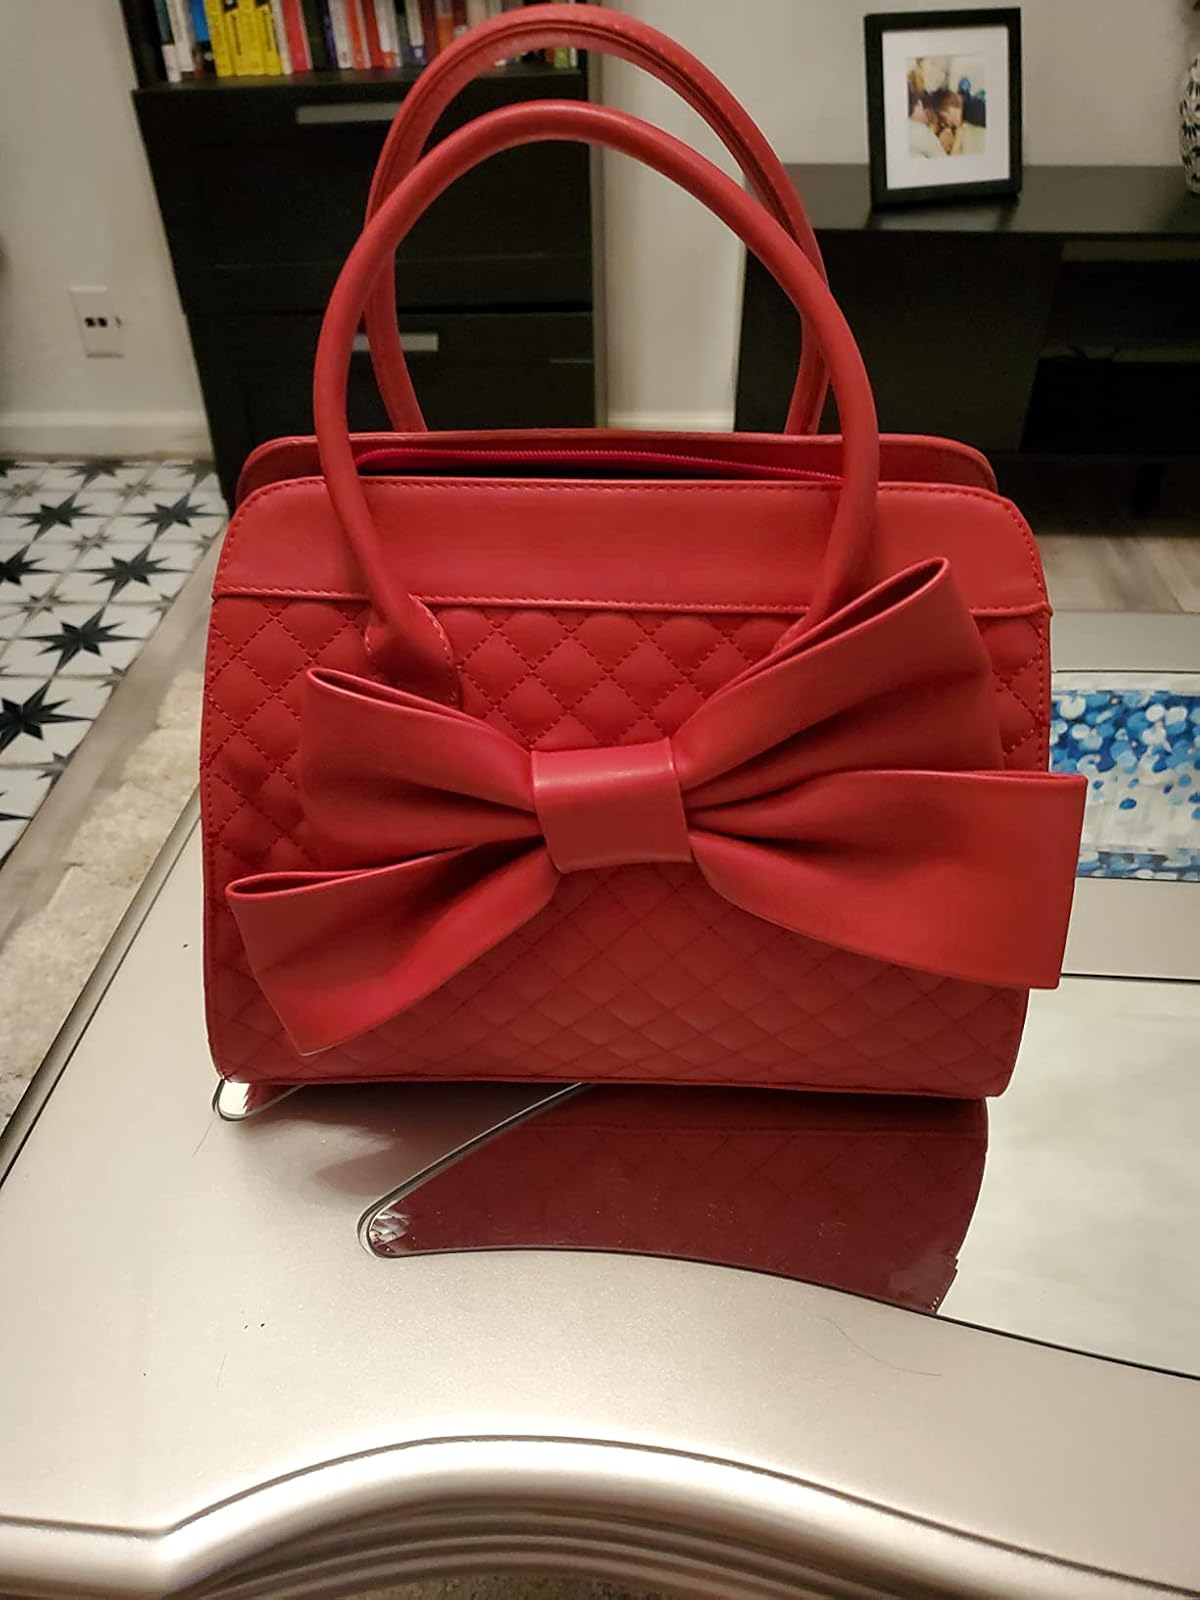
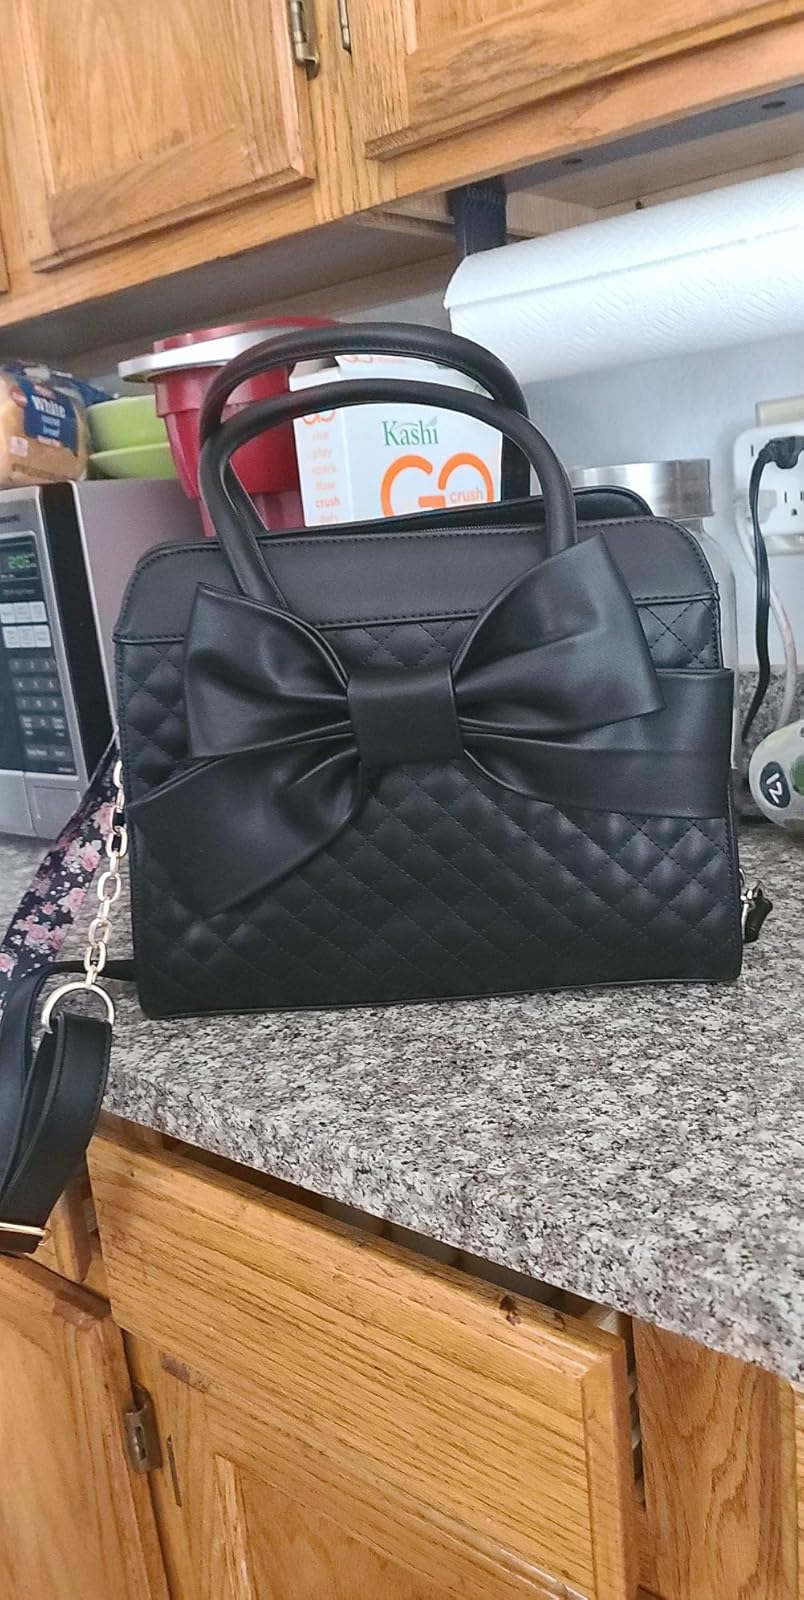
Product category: accessories_handbag
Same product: no